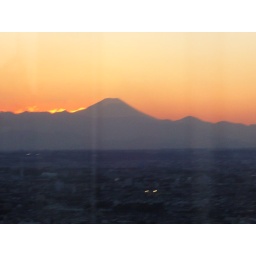
view from the tallest building in tokyo, the metropolitan office tower